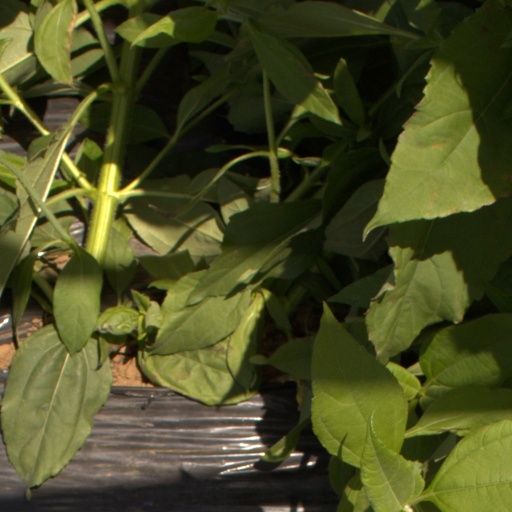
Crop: Jerusalem artichoke